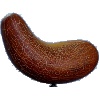
Label: Cucumber Ripe 1